1977 Tamil Nadu Legislative Assembly election

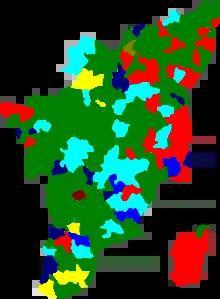
Election map of results based on parties. Colours are based on the results table on the left

‡: Vote % reflects the percentage of votes the party received compared to the entire electorate that voted in this election. Adjusted (Adj.) Vote %, reflects the % of votes the party received per constituency that they contested.